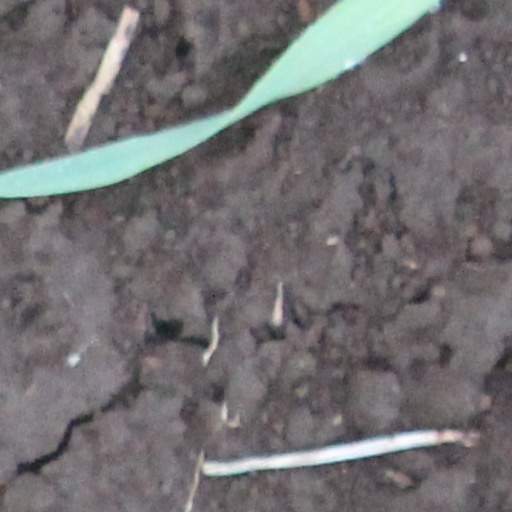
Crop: wheat